Richard L. Hoffman

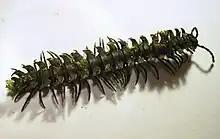
In 2011 Hoffman and colleagues described "Psammodesmus bryophorus", a millipede that uses moss for camouflage.

Hoffman was recognized as the world's leading authority of millipedes of his time. He authored or co-authored at least 380 scientific papers on millipedes, and described over 400 species and subspecies, as well as over 200 genera. In 1958, Hoffman co-authored with Ralph V. Chamberlin a checklist of millipedes of North America, the first such work since 1893, which represented an approximate 600% increase in species recorded. Four decades later, Hoffman's 1999 "Checklist of the millipeds of North and Middle America" built upon on his previous work with Chamberlin, as well as checklists of the Caribbean and Central America by Chamberlin and Loomis respectively, to include over 2,100 species. Hoffman founded and edited the journal "Myriapodologica" from 1978 to 2007. He is commemorated in the names of two families, six genera, 19 species, and two subspecies of millipedes, as well as two species of centipede. He coined new names for anatomical structures, including the terms "ozadene and "ozopore" for the defensive glands and accompanying openings of millipedes, and the term "ocellarium" for the patches of ocelli on each side of the head, also known as ocular fields or "eyes". He also published on fossil millipedes, describing extinct groups and producing a "classic summary" of the millipede fossil record for the "Treatise on Invertebrate Paleontology". In 2007, a festschrift consisting of papers from 41 authors on four continents was assembled in honor of Hoffman's 80th birthday.